Thapa dynasty

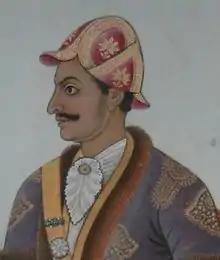
PM Bhimsen Thapa, founder of Thapa

The family became prominent during the rule of King Prithvi Narayan Shah and were established as a dominant faction during the reign of King Rana Bahadur Shah. After the assassination of King Rana Bahadur Shah, Bhimsen Thapa rose to the event killing all enemies and proving the strength and presence of the Thapa family in the Royal Court of Nepal. He went on to become the second Prime Minister of Nepal and thus founded the Thapa family in the political context of Nepal. Afterwards, the Thapas took the stronghold of the military power with an absolute order, which leads to a rivalry among other nobles.